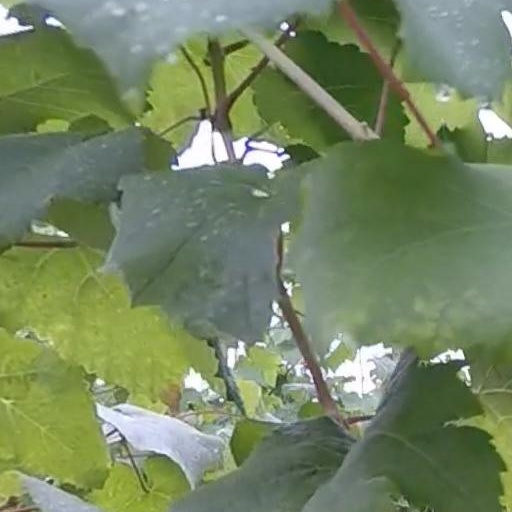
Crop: grape